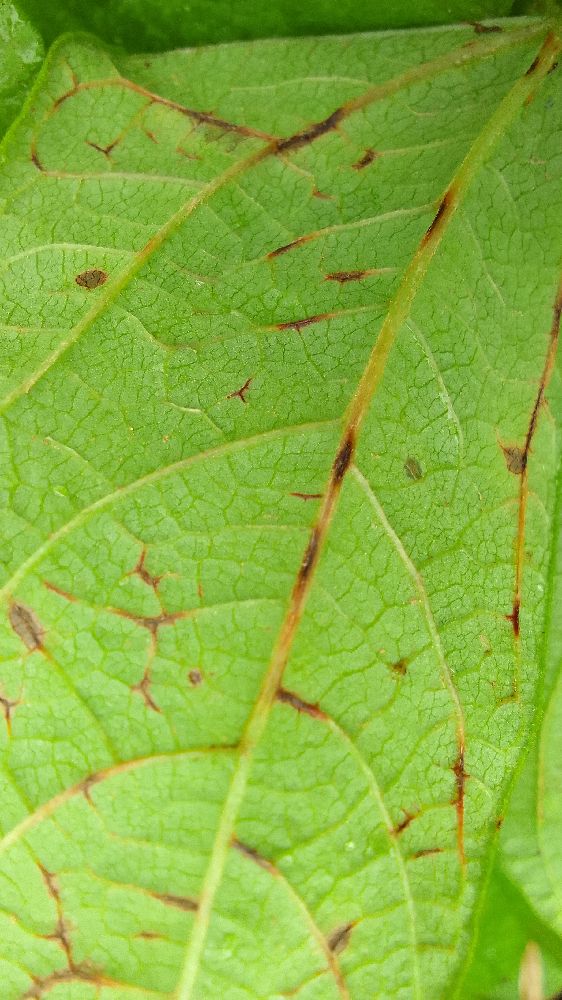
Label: anthracnose